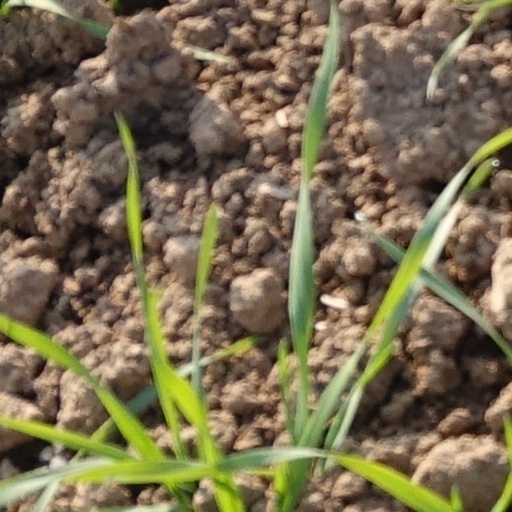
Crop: wheat